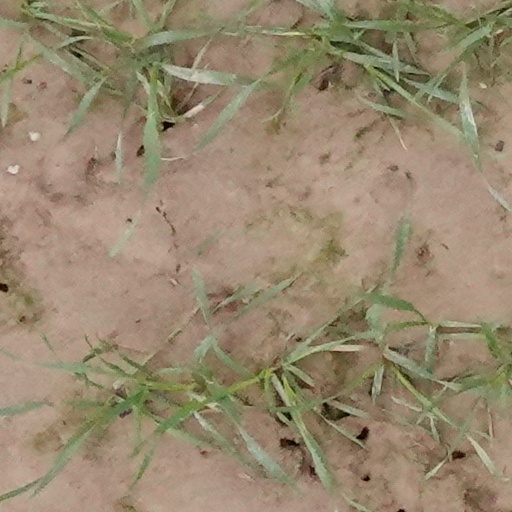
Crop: wheat